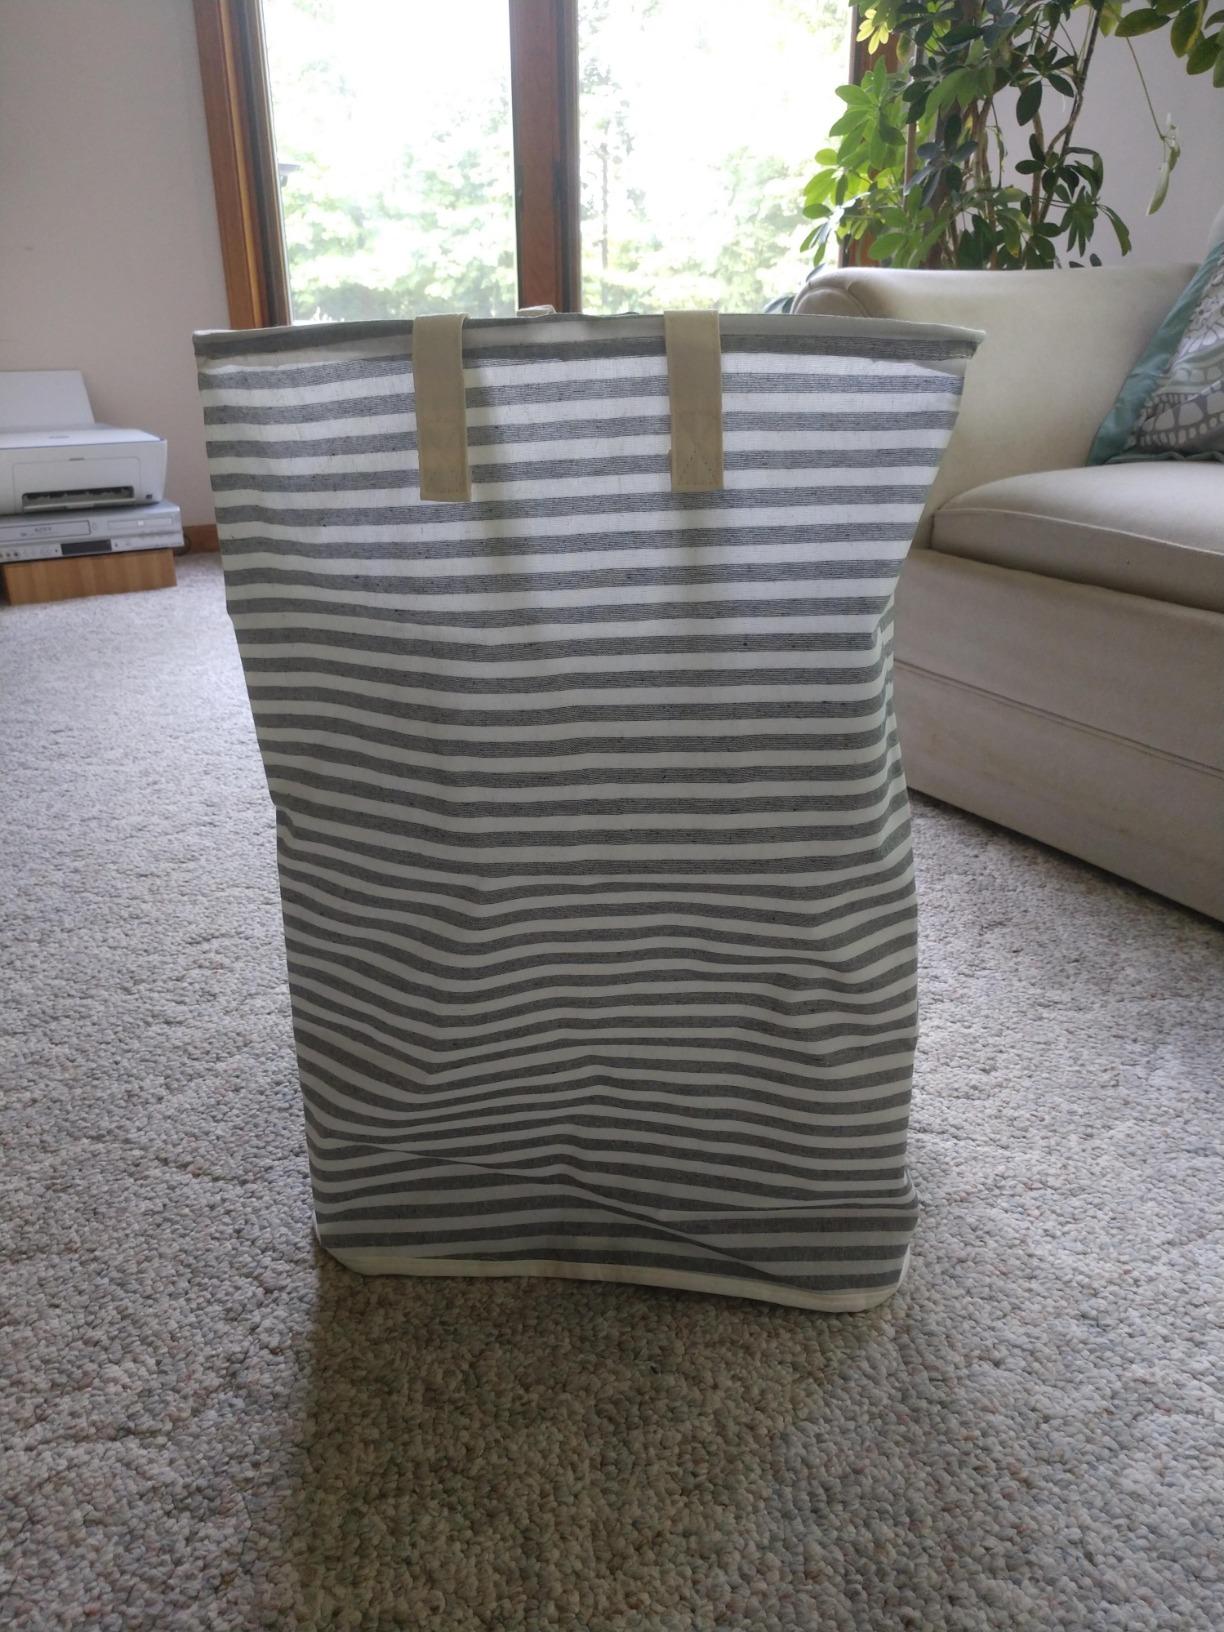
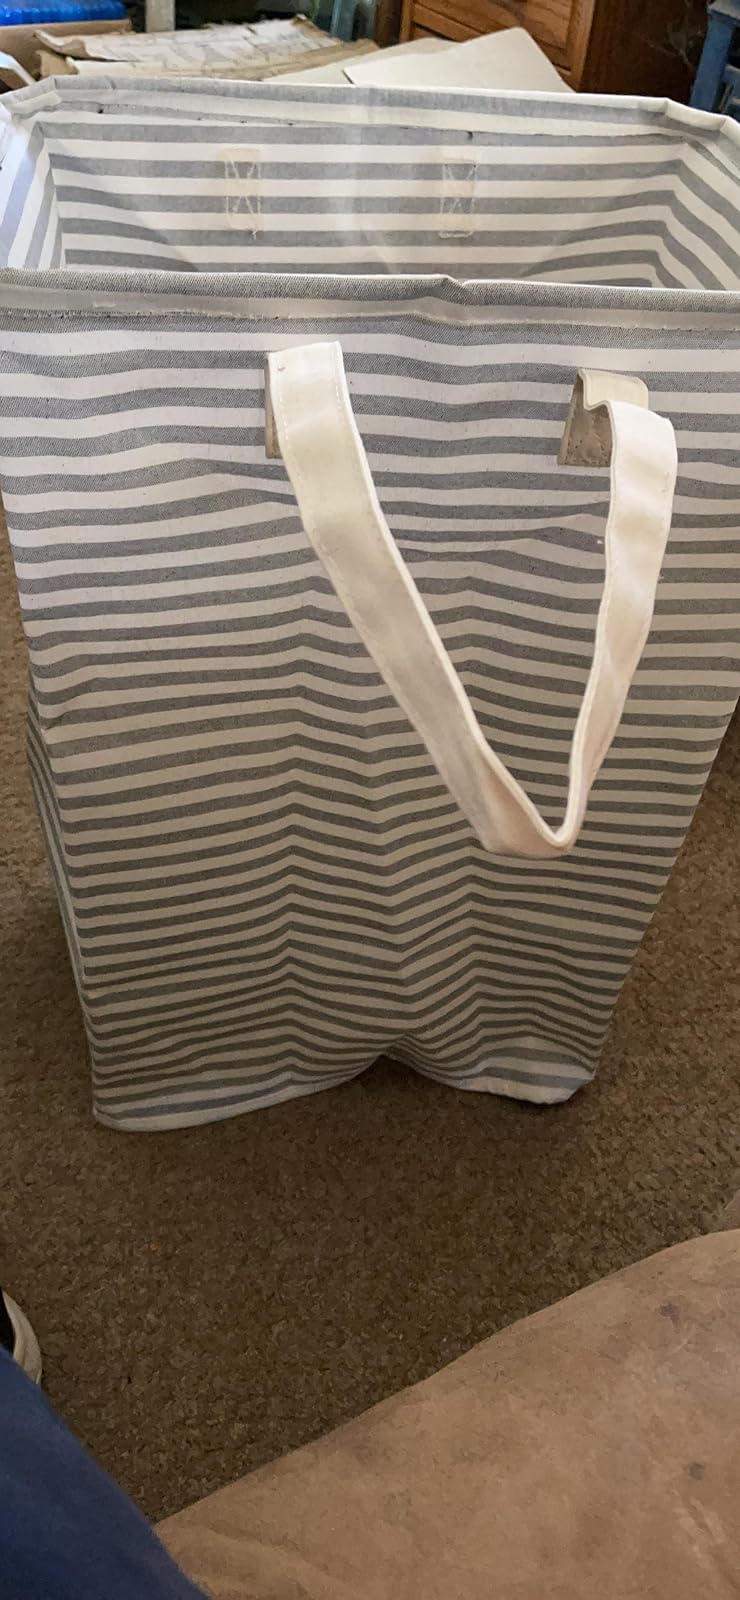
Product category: items_hamper
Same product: yes